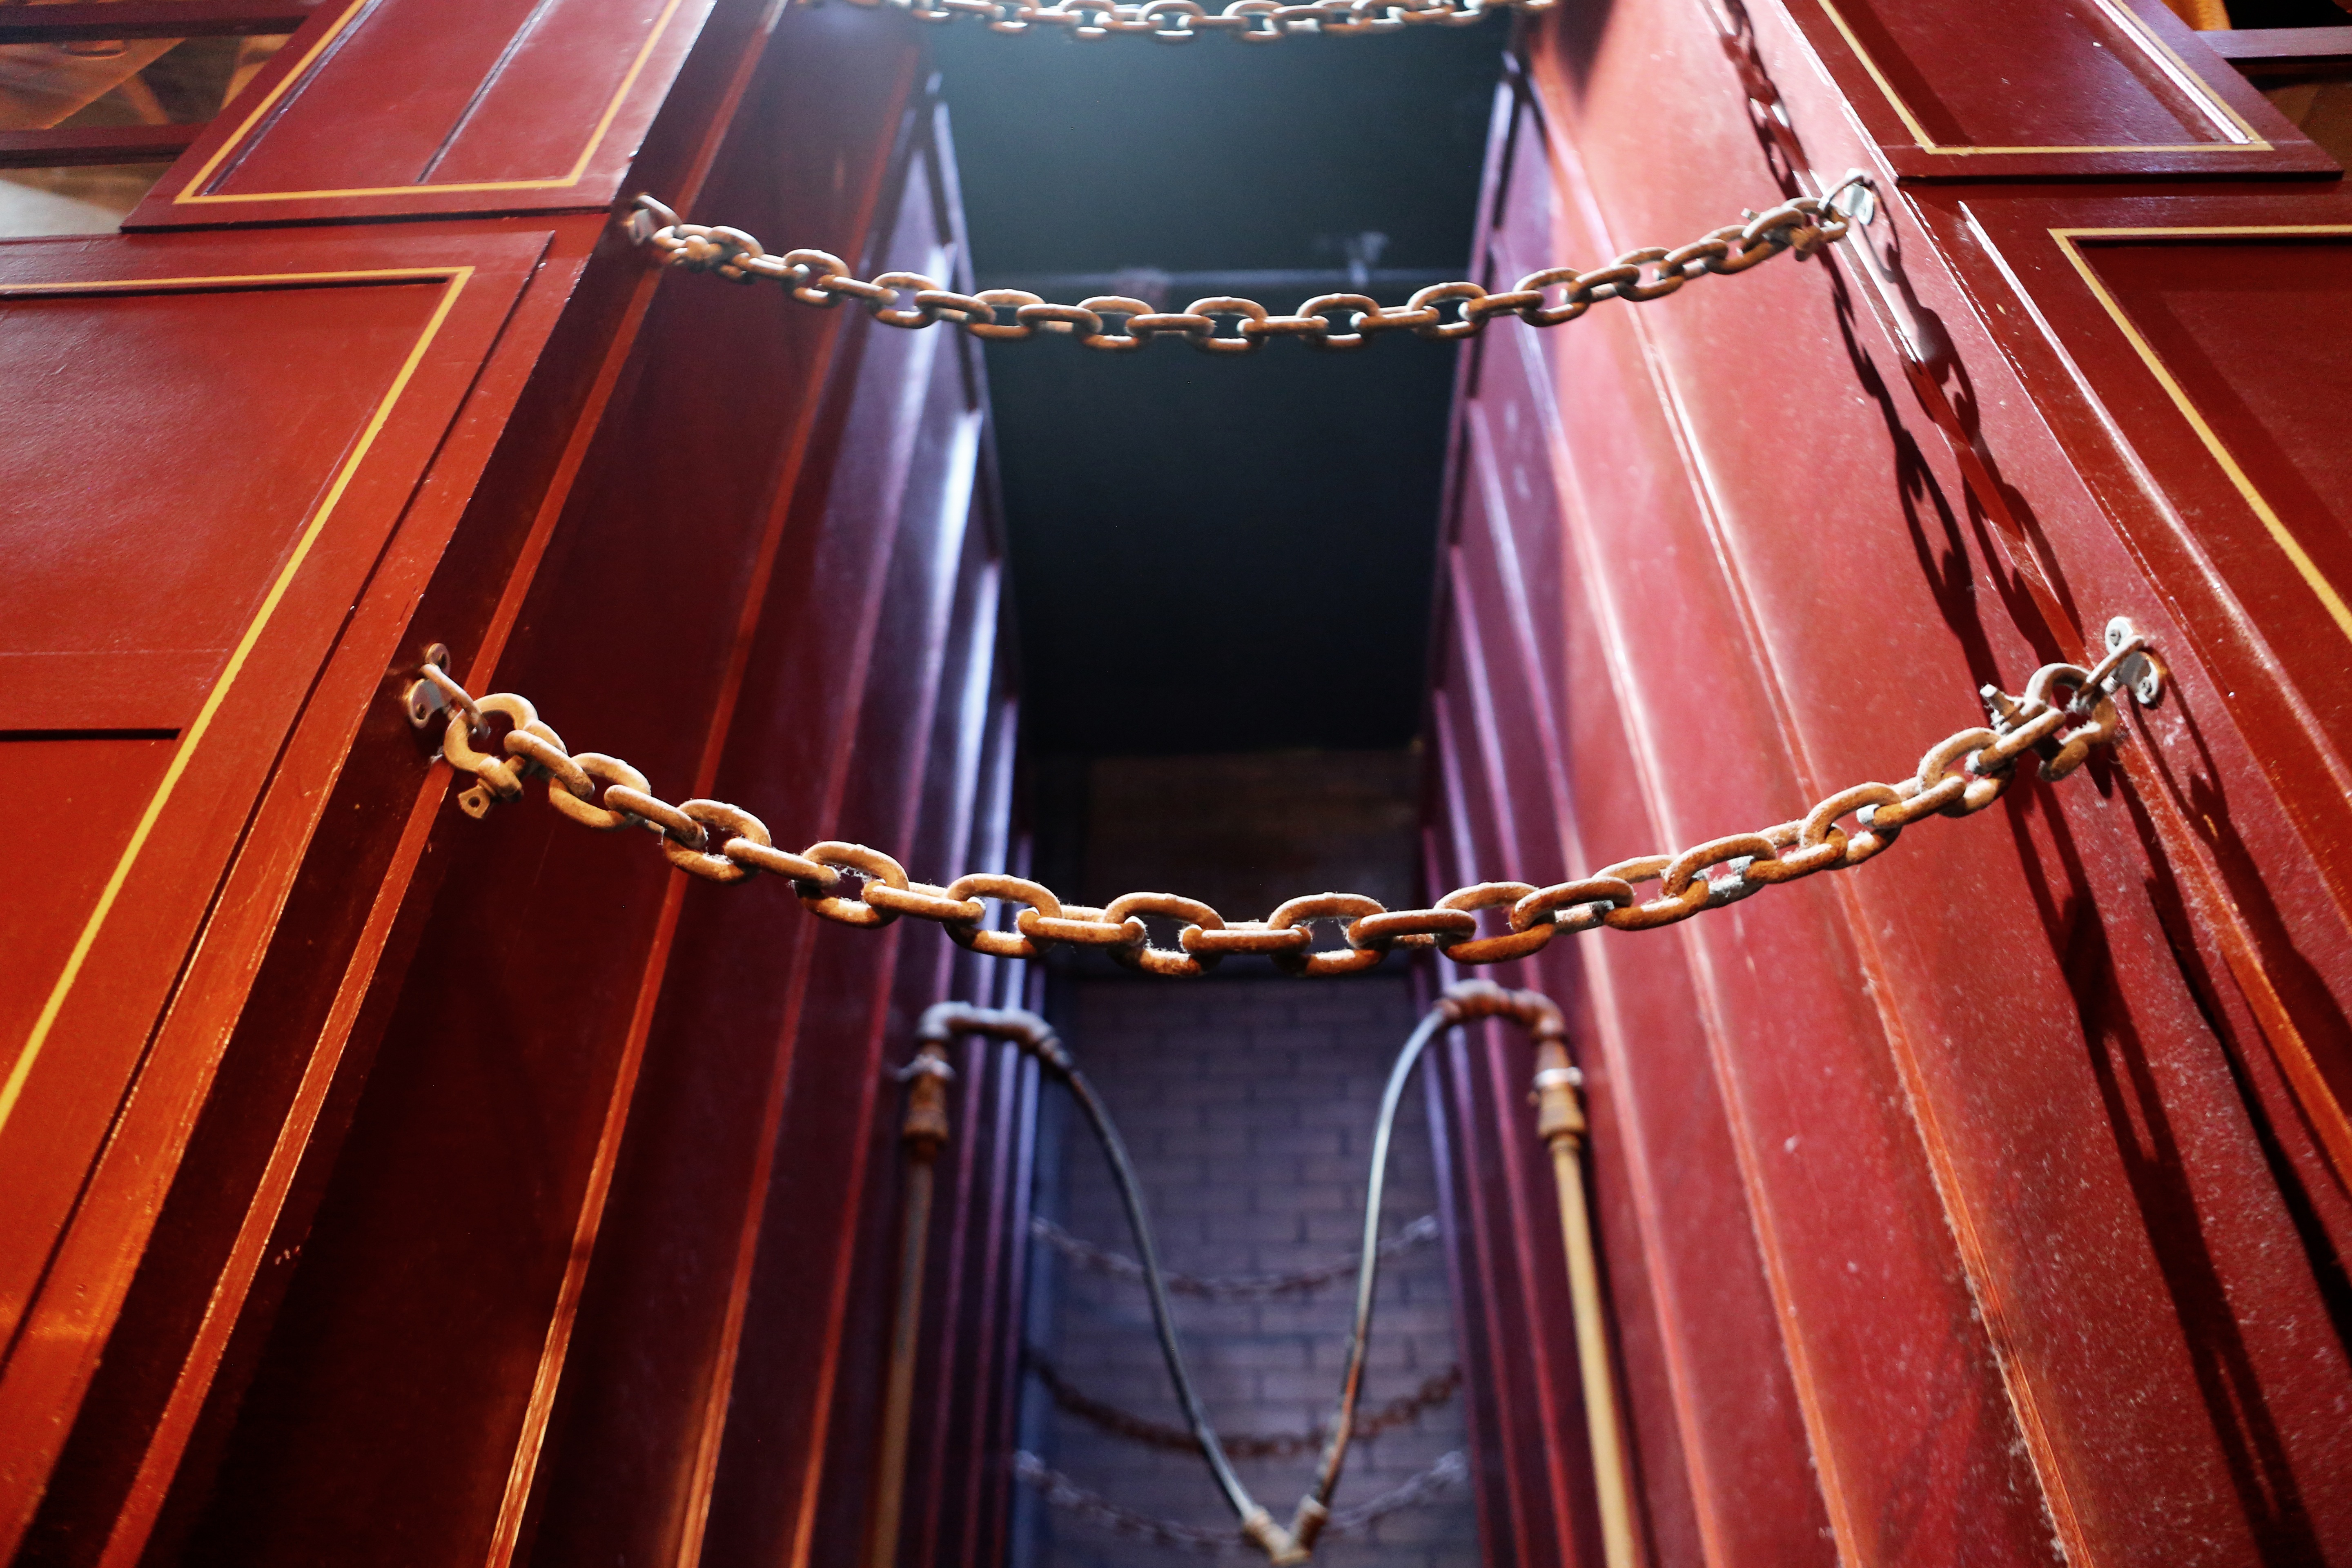
steel, red, metal, security, container, chains, walls, safety, closed, lock, protection, links, safe, string instrument, secured